Black Blizzard (manga)

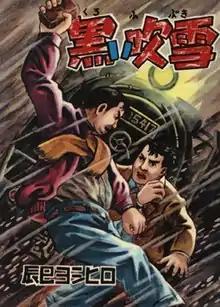
The original cover of "Black Blizzard", showing the escaped convicts

is a Japanese manga written and illustrated by Yoshihiro Tatsumi and published by Hinomaru Bunko in November 1956. It is about two convicts who are handcuffed together and escape after the train they are being escorted on crashes. Written by Tatsumi in twenty days, it is considered to be one of the first full-length works.